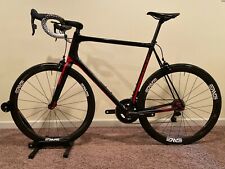
Vehicle type: Bikes